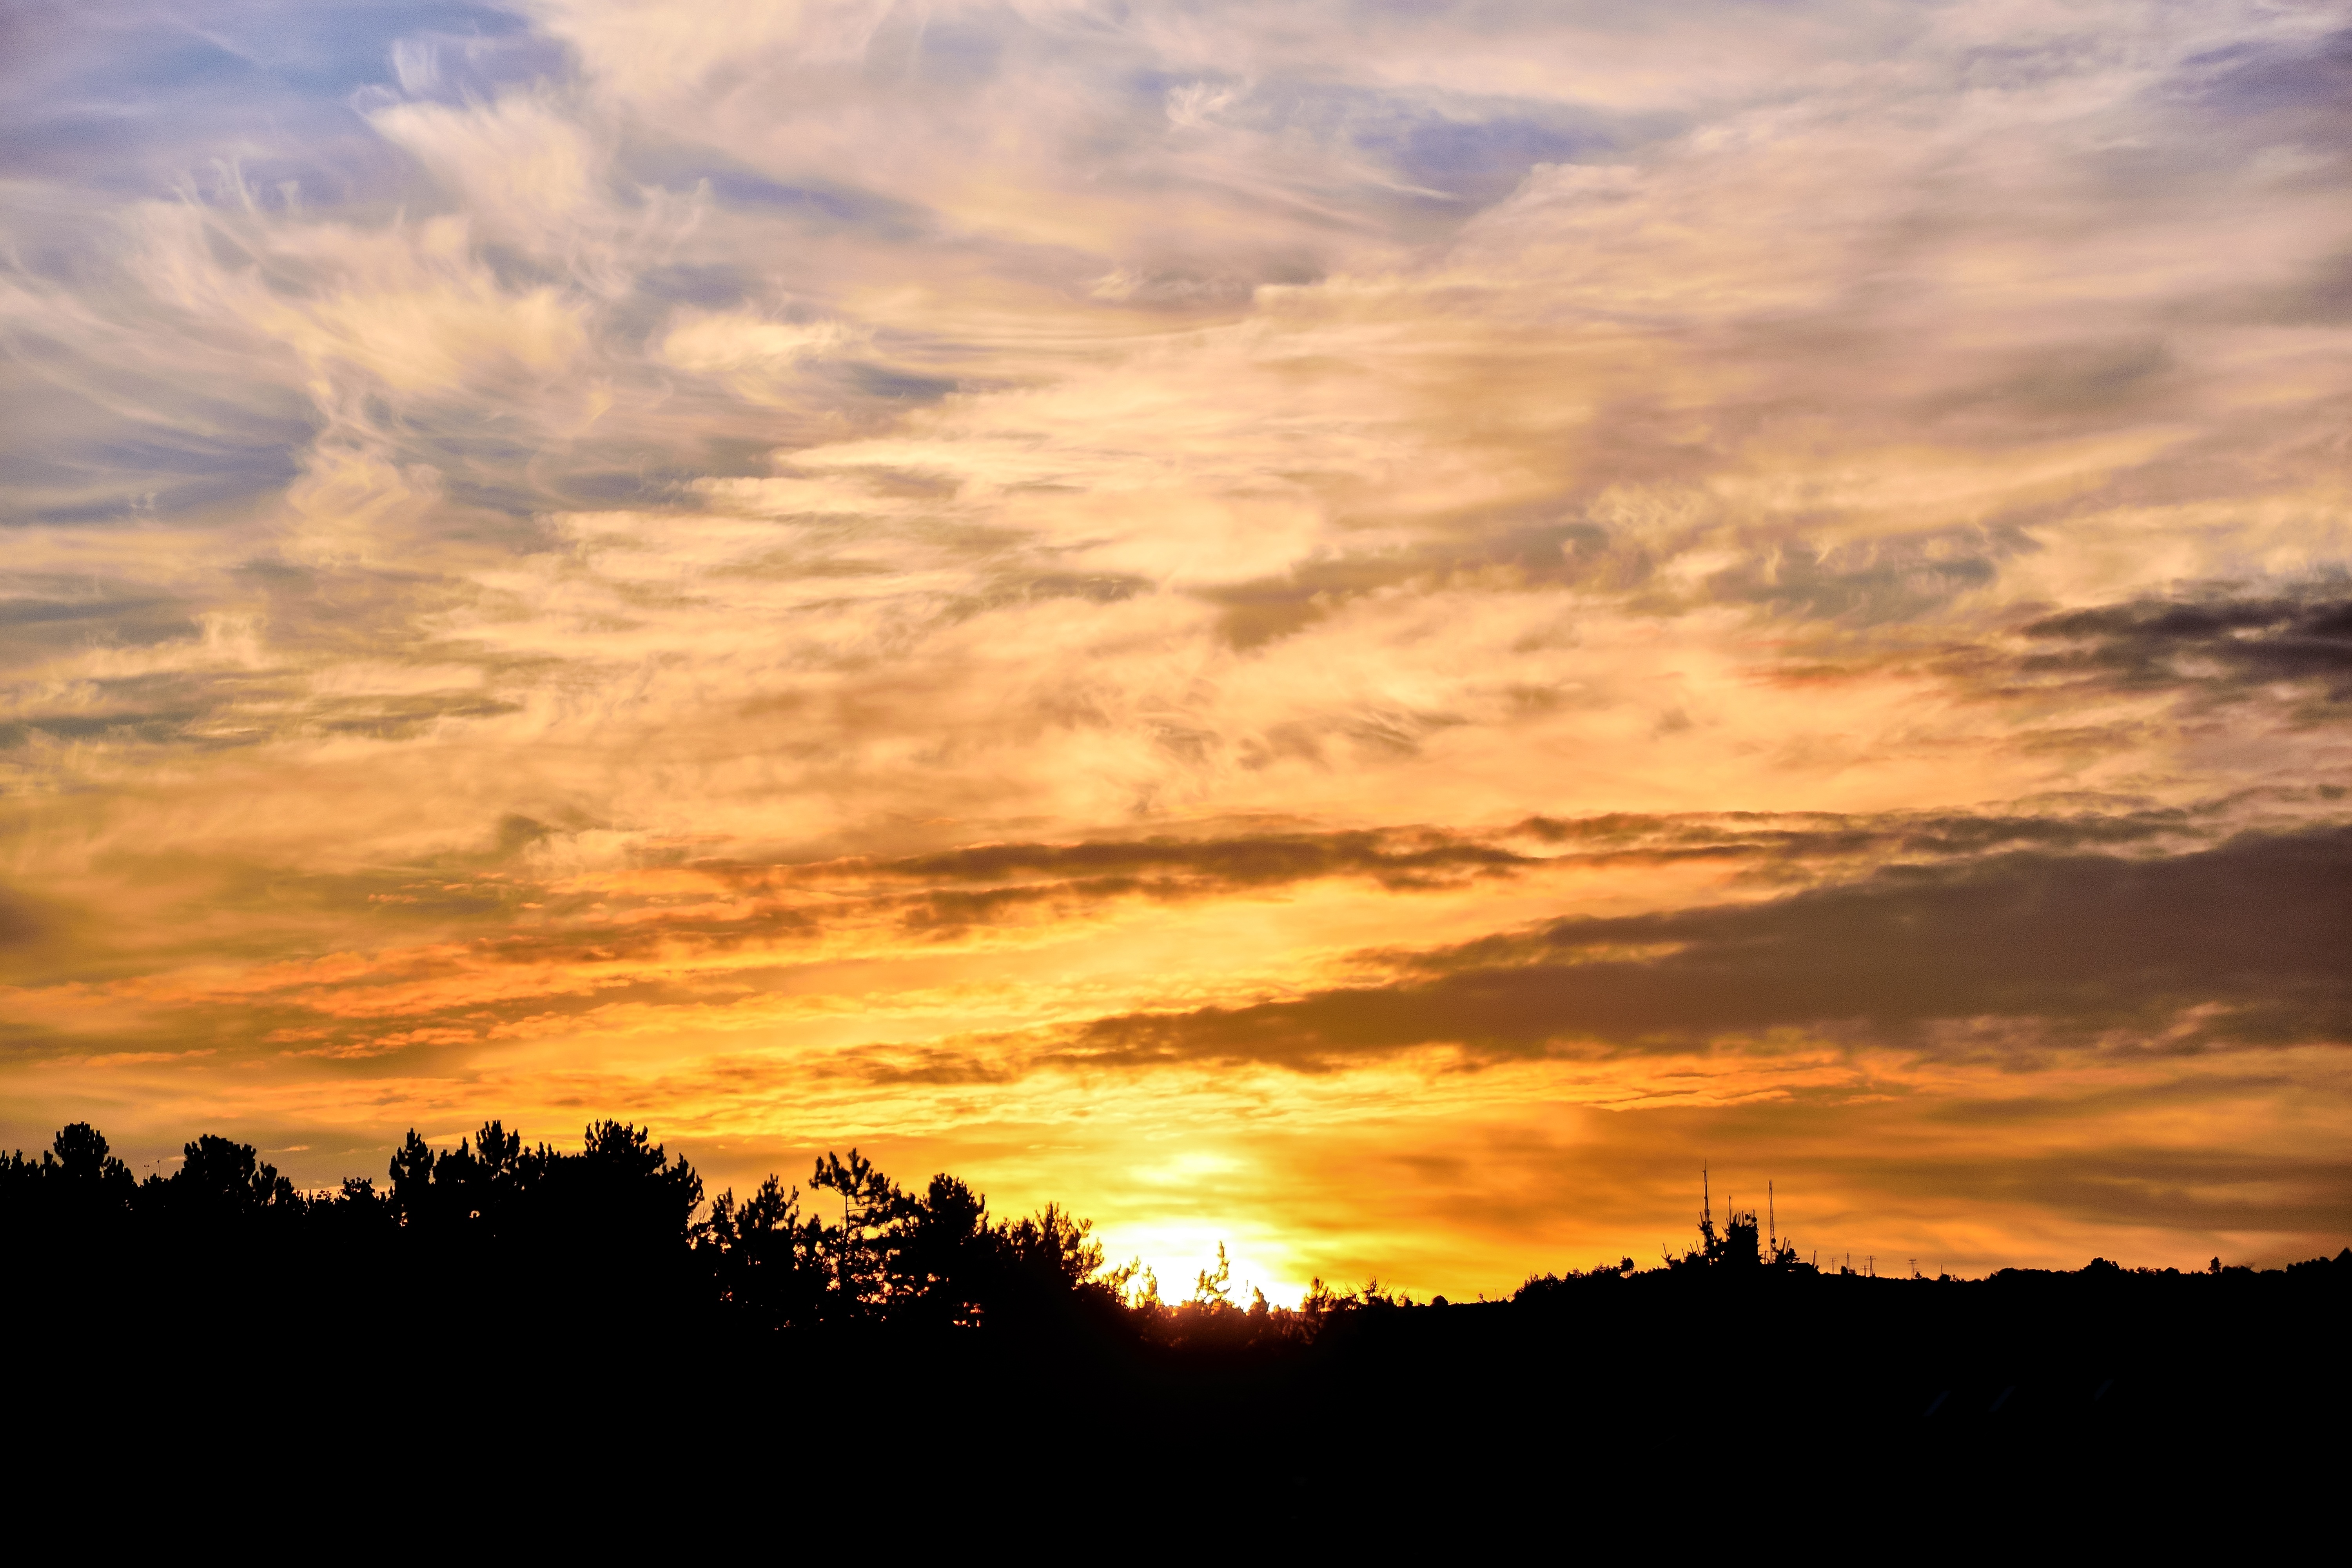
horizon, cloud, sky, sun, sunrise, sunset, field, prairie, sunlight, morning, dawn, atmosphere, summer, dusk, evening, color, cumulus, plain, bulgaria, afterglow, red sky at morning